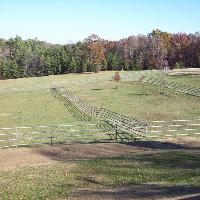
Weather: sun or clear